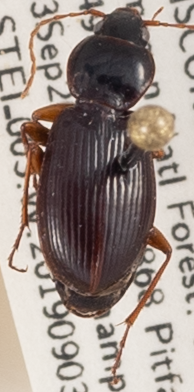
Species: Synuchus impunctatus
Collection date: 2019-09-03
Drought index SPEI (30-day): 0.694
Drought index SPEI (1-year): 2.09
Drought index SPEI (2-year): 1.28